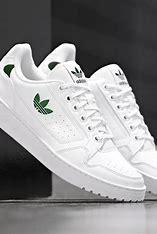
Brand: Adidas
Model: NY 90